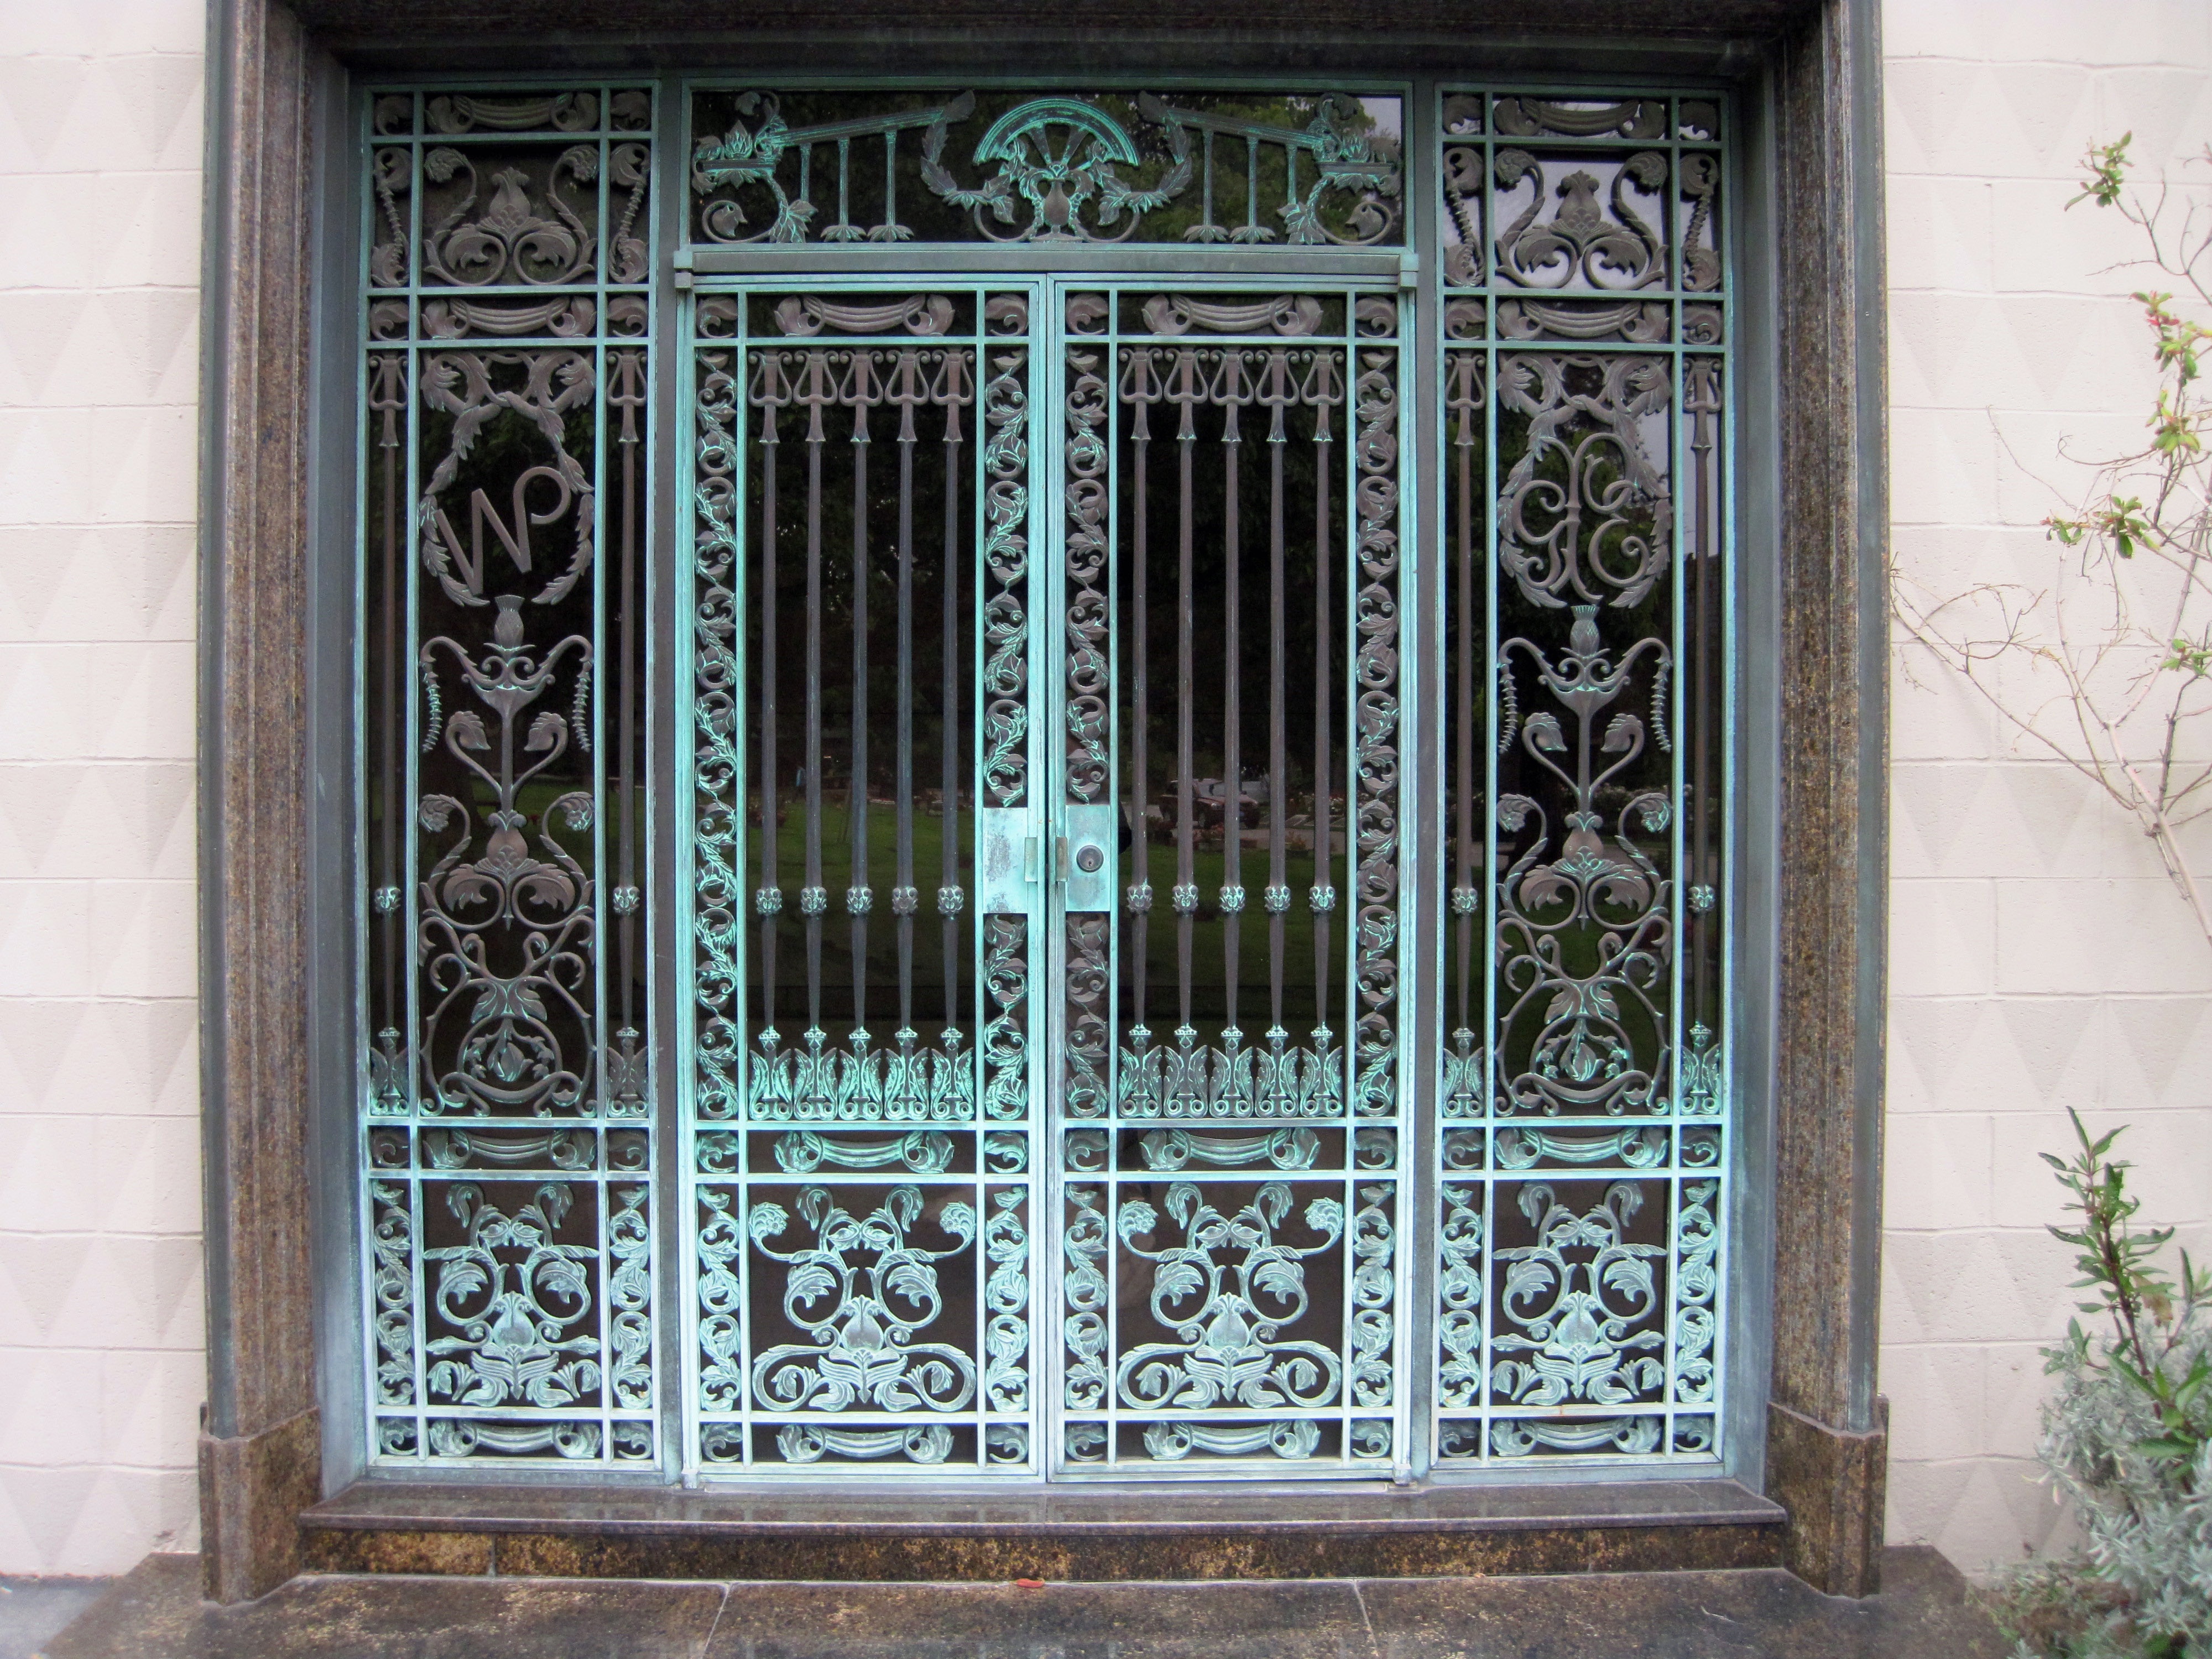
grungy, texture, window, old, steel, rust, arch, pattern, metal, facade, dirty, grunge, rough, decay, cemetery, gate, door, weathered, design, rusted, iron, estate, damaged, metallic, aged, baluster, sash window